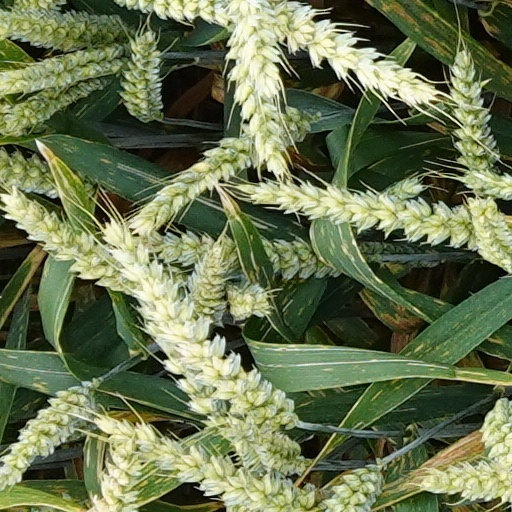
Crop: wheat